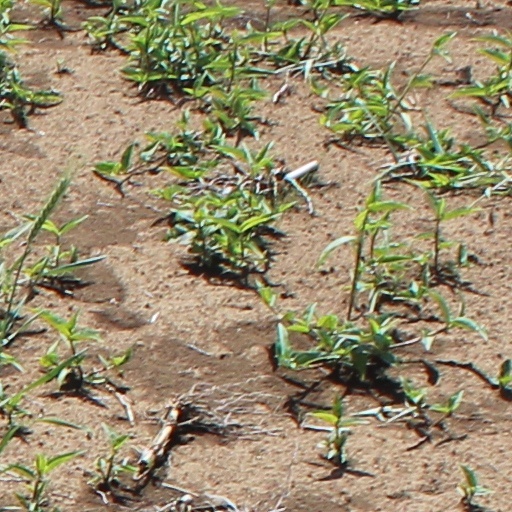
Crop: wheat